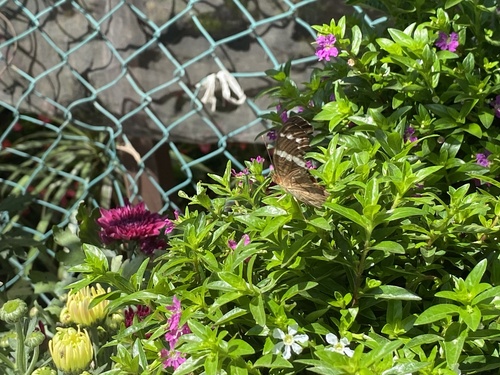
Scientific name: Anartia fatima
Common name: Banded peacock
Family: Nymphalidae
Order: Lepidoptera
Pollinator type: Primary pollinator
Habitat: Open areas and gardens
Geographic range: South America
Conservation status: Least Concern